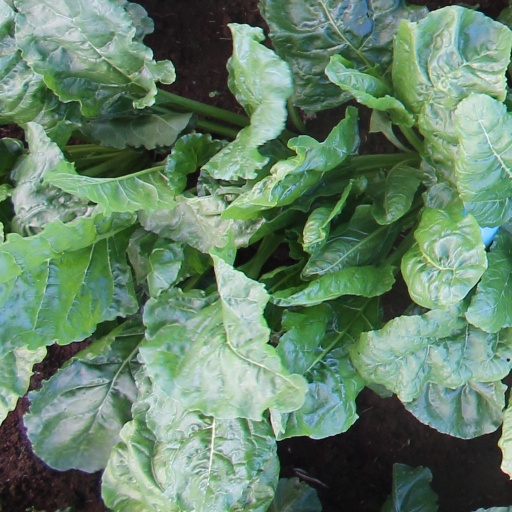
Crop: sugar beet